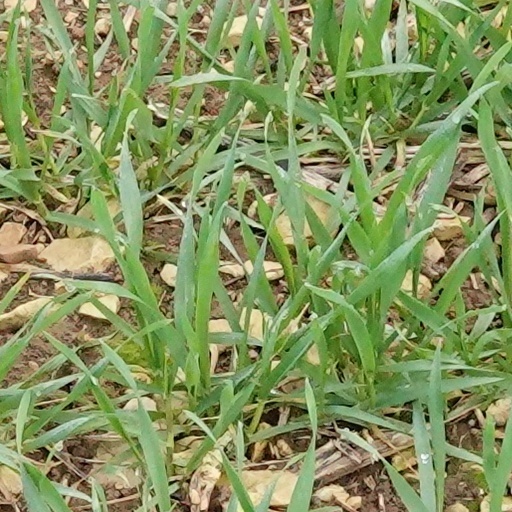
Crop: wheat